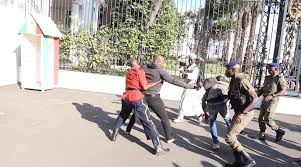
Gis naa ni lii ab nataal la. Gis naa ci itam ay nit. Gis naa ci ku sol lu xonq.  gis naa ci ku sol lu ñuul. Gis naa ci ku sol mbaxane bu ñuul ak ay dàll yu ñuul. Gis naa itam ay xob ci ginnaaw;  xob yu "vertes". Gis naa itam ay "grillage" yu ñuul.